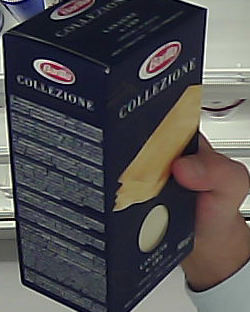
Product: barilla_lasagne